200 Madison Avenue

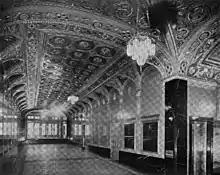
Main arcade, looking toward 36th Street

The lobby is designed in a neo-Renaissance style, but it also contains details of Baroque and 18th-century English architecture. The main entrances are from 35th and 36th Streets, connected by a broad north–south arcade. At the center, a transverse corridor connects to the elevator lobby, which has ten elevators. This gives the lobby a roughly T-shaped plan. Because of the topography of the area, the 36th Street entrance is higher than the 35th Street entrance. As a result, the north–south arcade is one story high at its north end and two stories high at its south end; the corridor has three sets of three marble steps. Originally, the Madison Avenue entrance led to a separate lobby for the hotel rooms, but it was connected to the elevator lobby when the hotel closed.